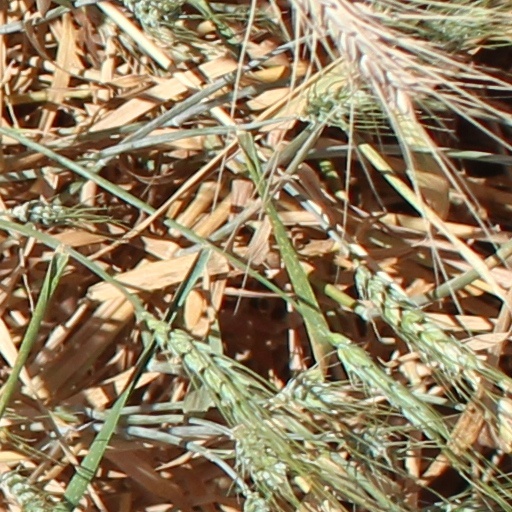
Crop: wheat